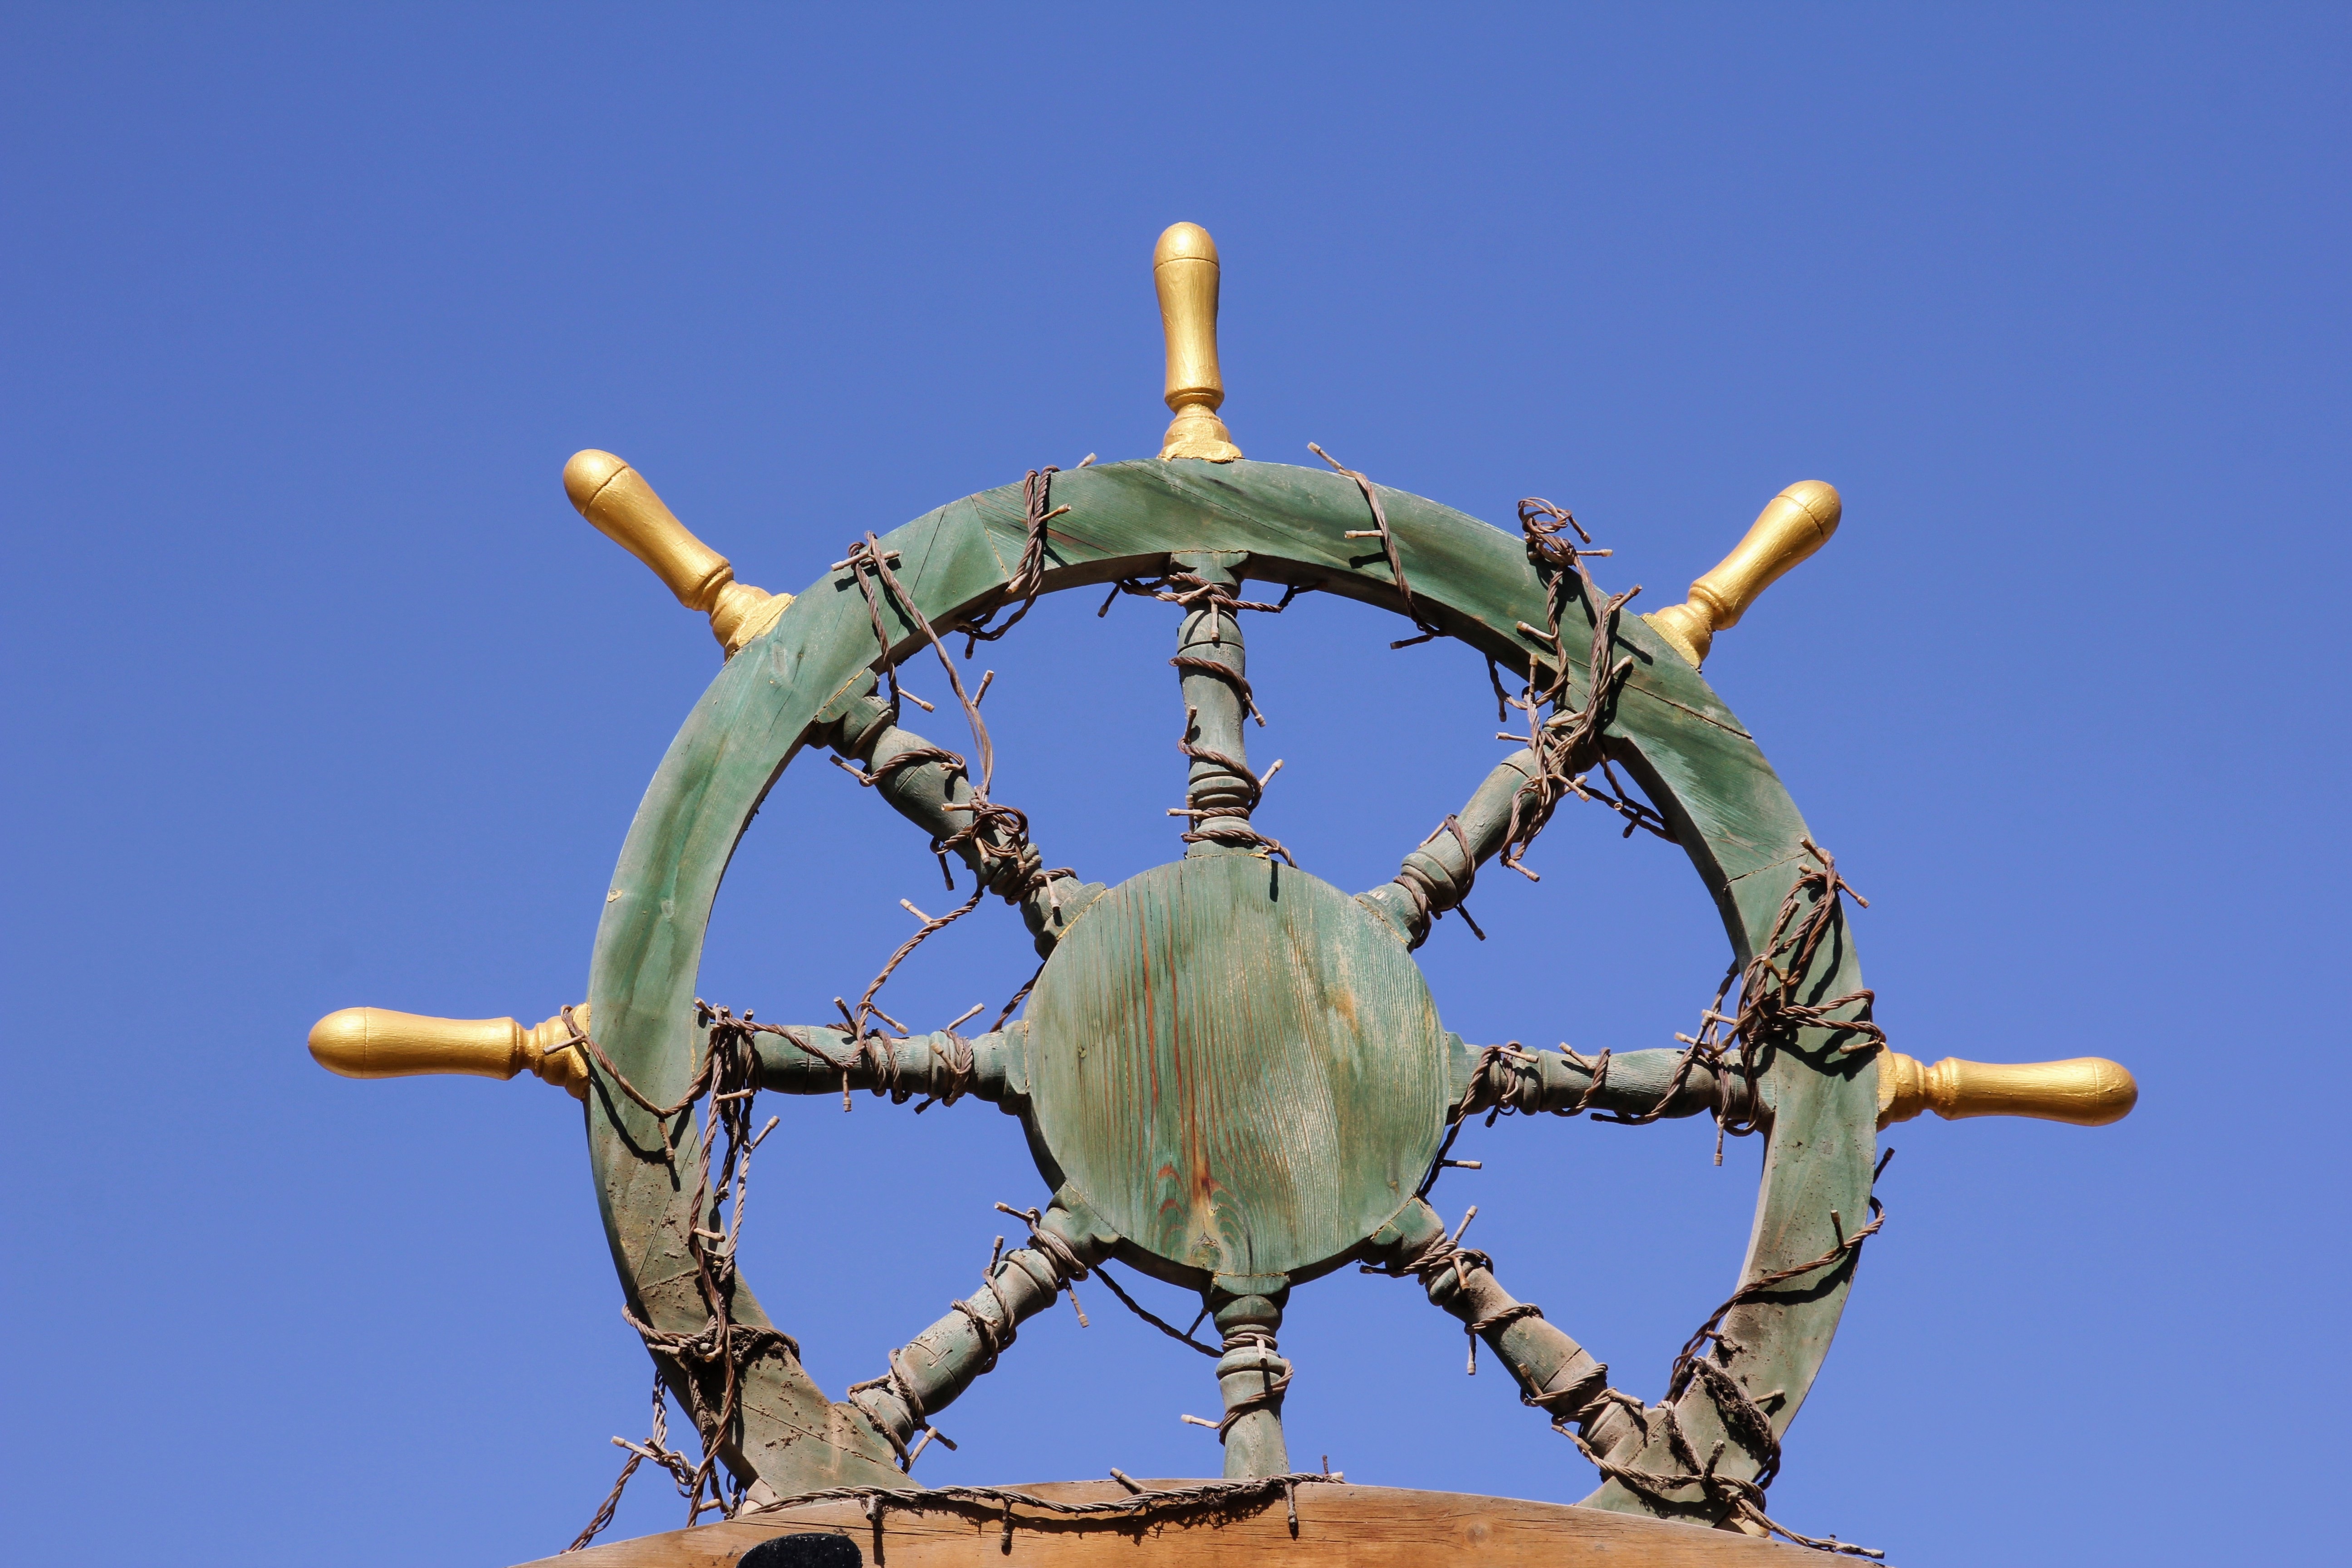
isolated, ship, steering wheel, invertebrate, sculpture, wallpaper, control, backgrounds, seafaring, macro photography, free image